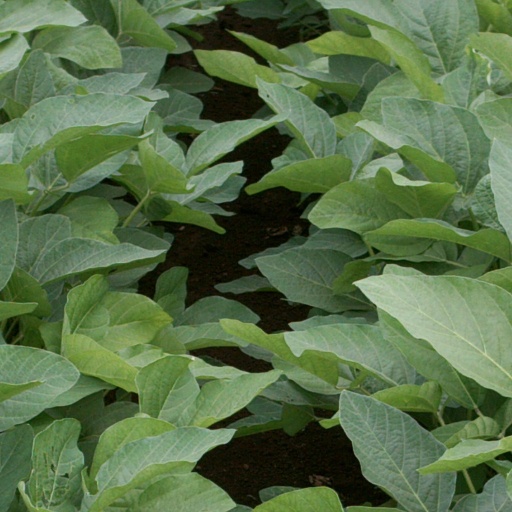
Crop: soybean